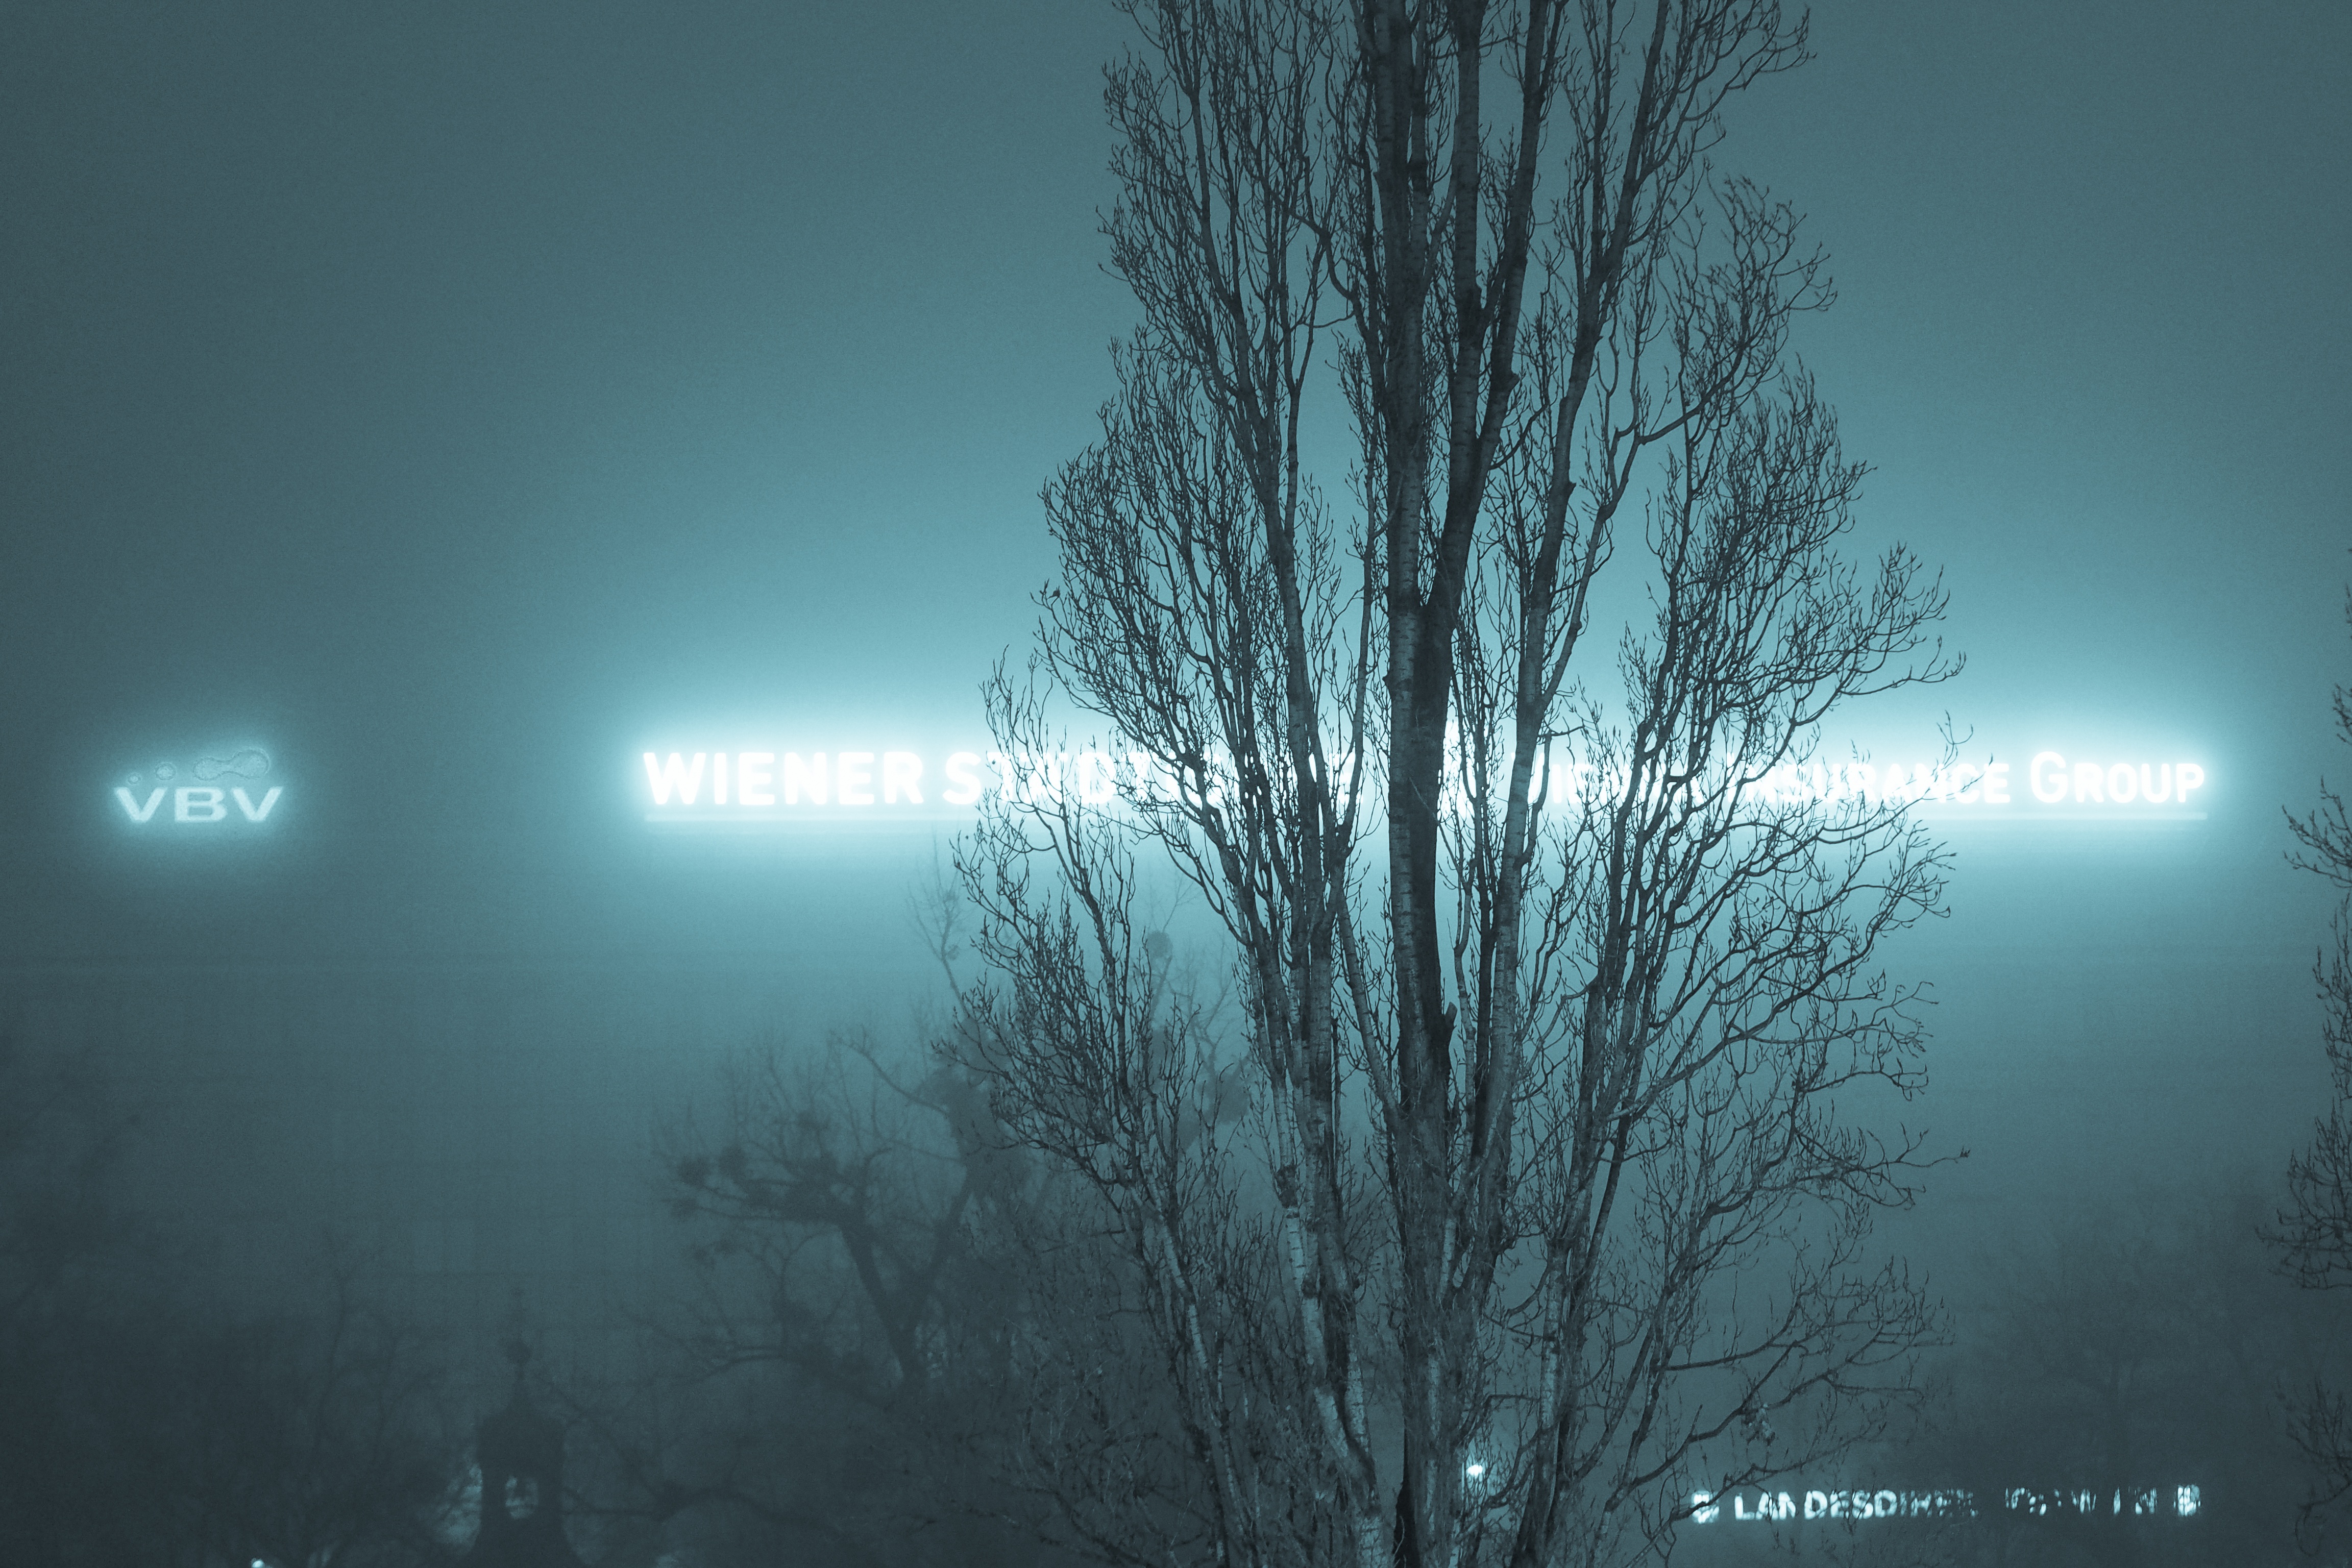
tree, snow, light, sky, sun, fog, mist, night, sunlight, morning, dawn, atmosphere, evening, reflection, weather, haze, darkness, street light, moonlight, freezing, astronomical object, atmospheric phenomenon, atmosphere of earth